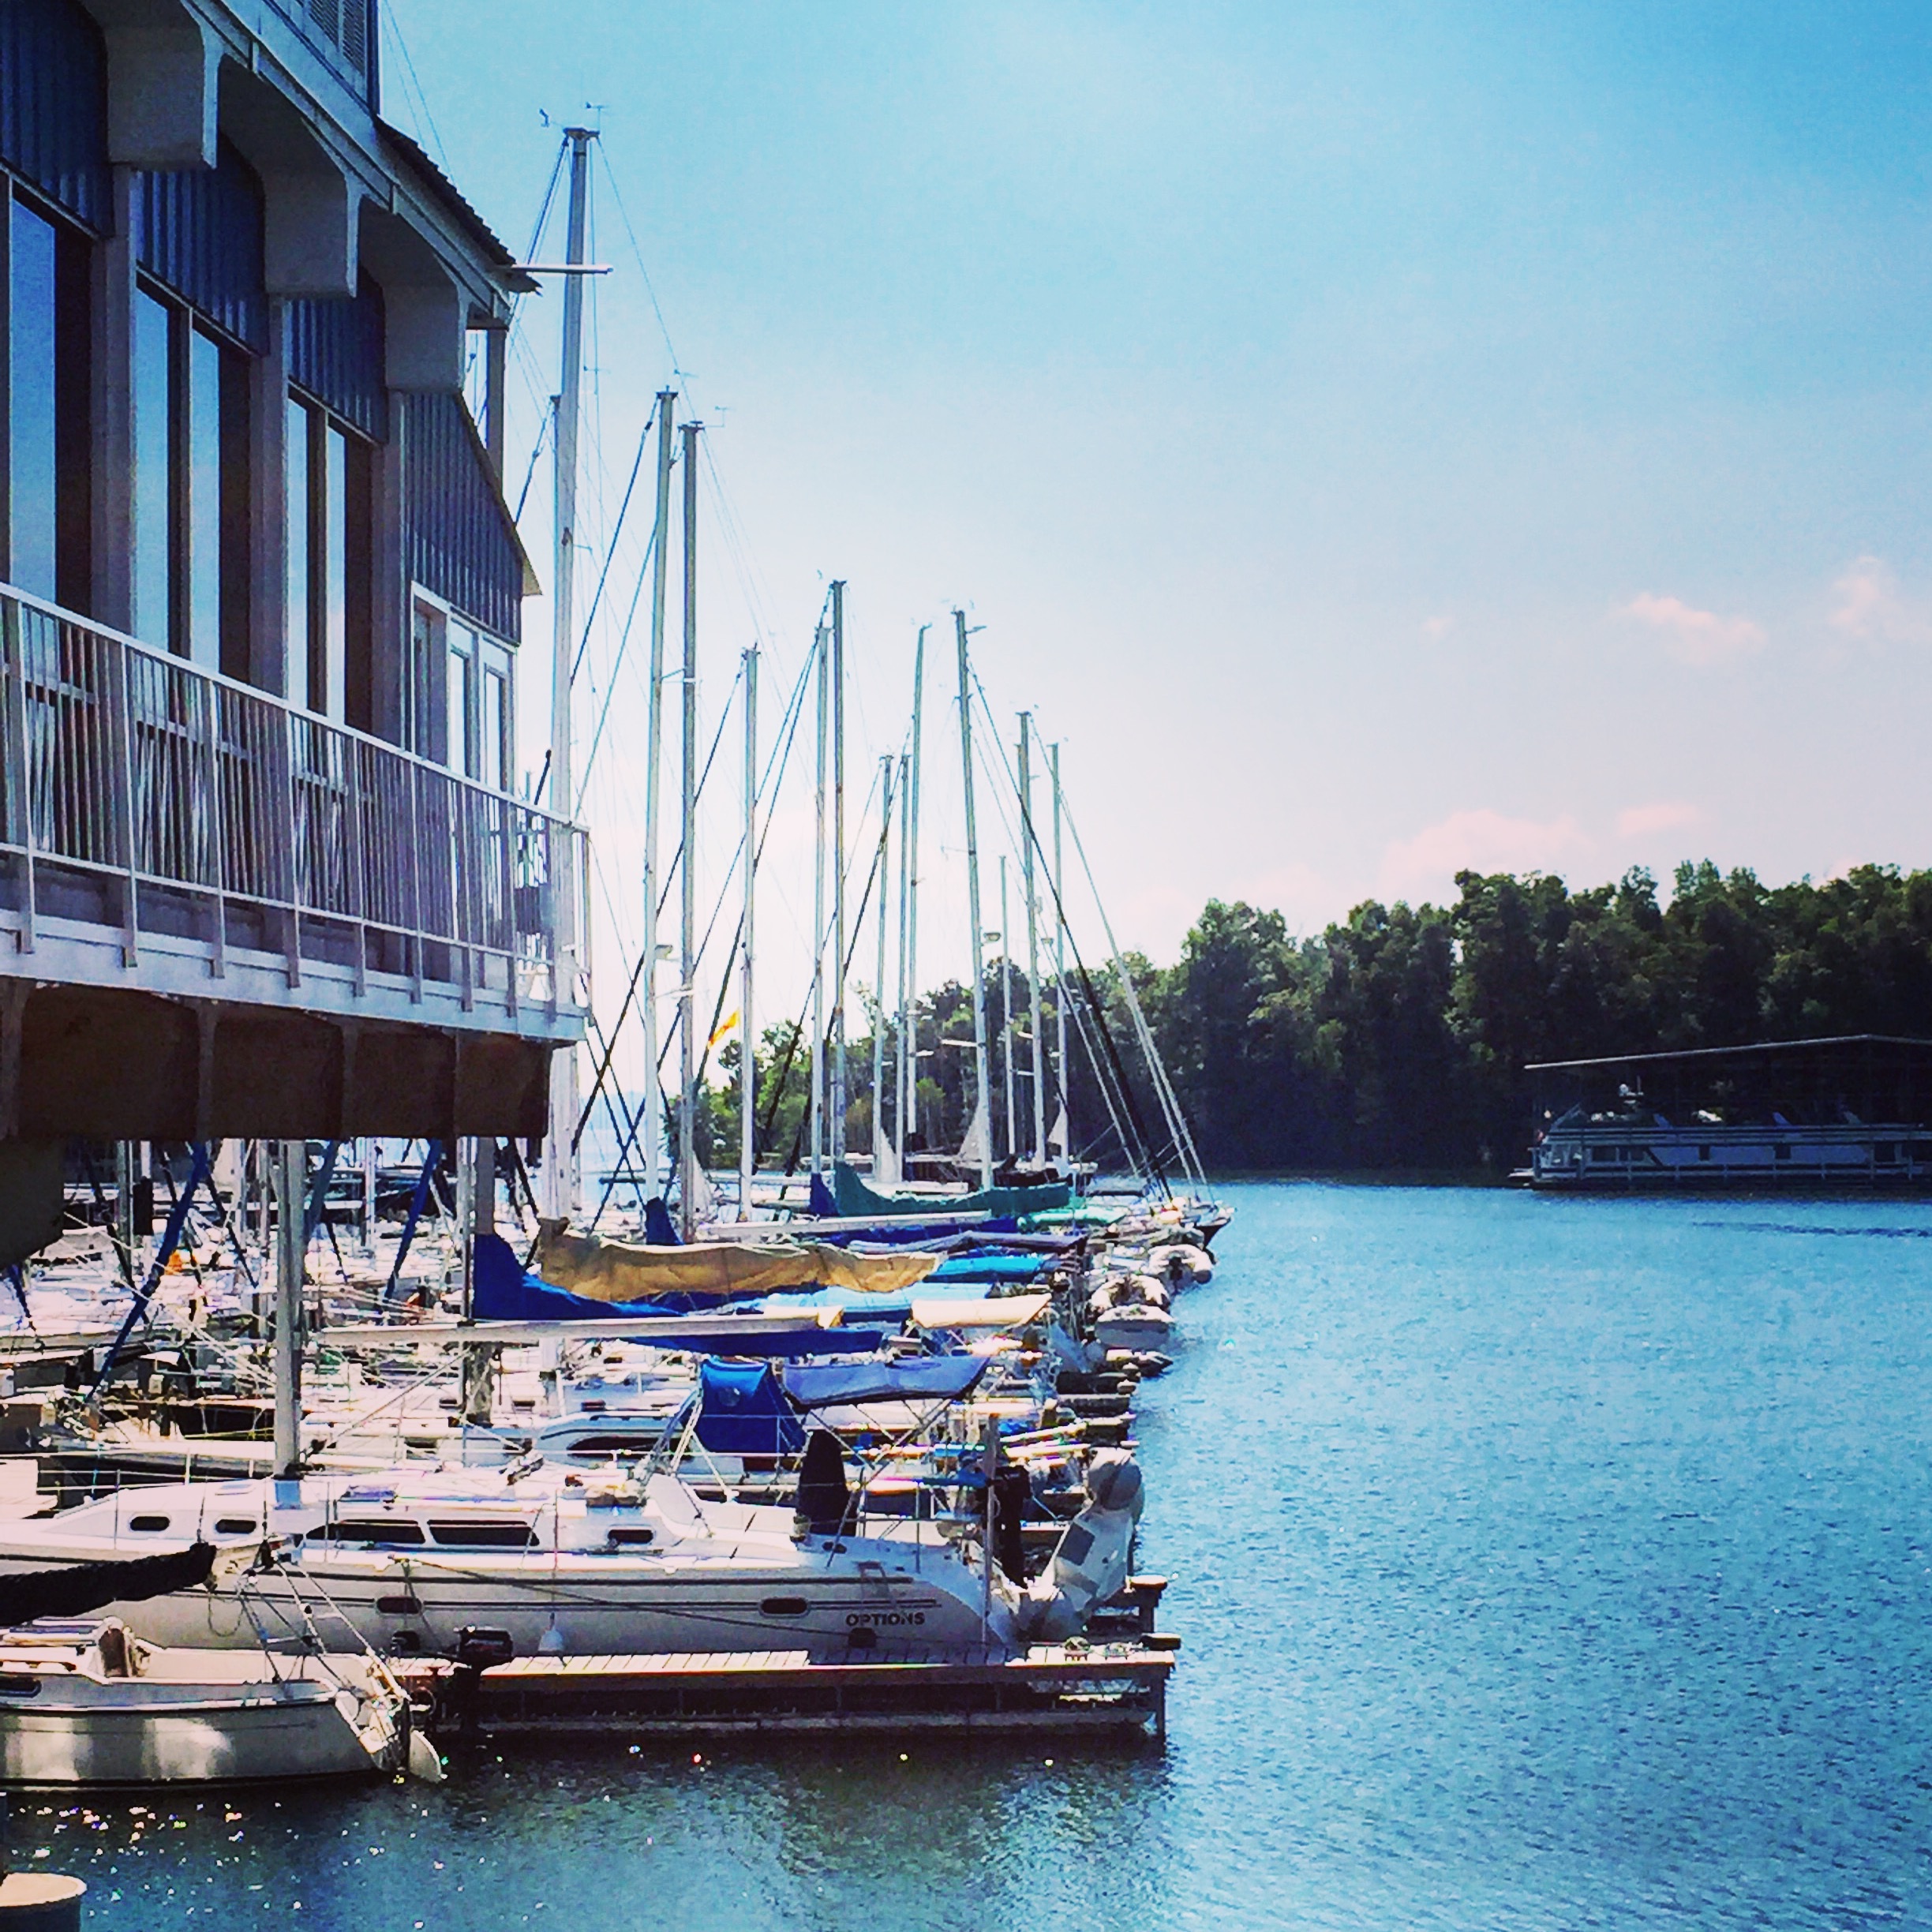
sea, water, dock, sport, boat, lake, wind, summer, vacation, travel, transportation, vessel, vehicle, mast, sailing, yacht, bay, harbor, blue, marina, port, sailboat, cruise, nautical, sail, marine, watercraft, yachting, sailing ship